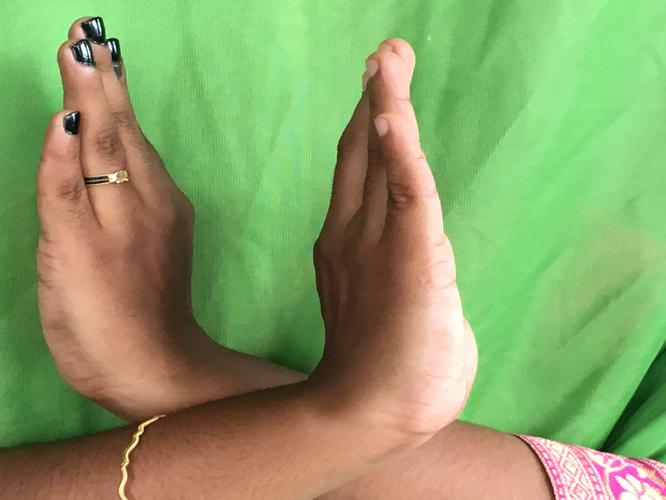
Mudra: Swastikam
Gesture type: double_hand